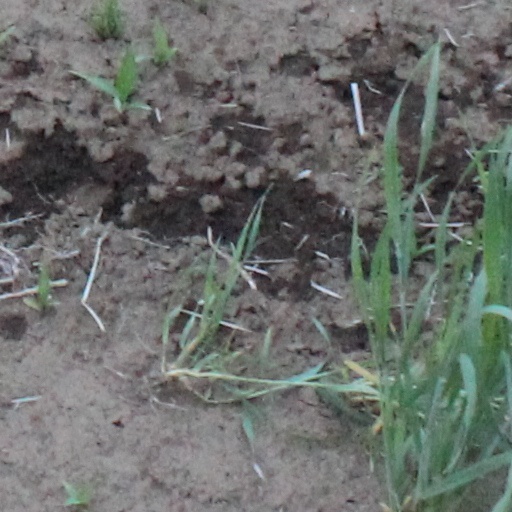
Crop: wheat